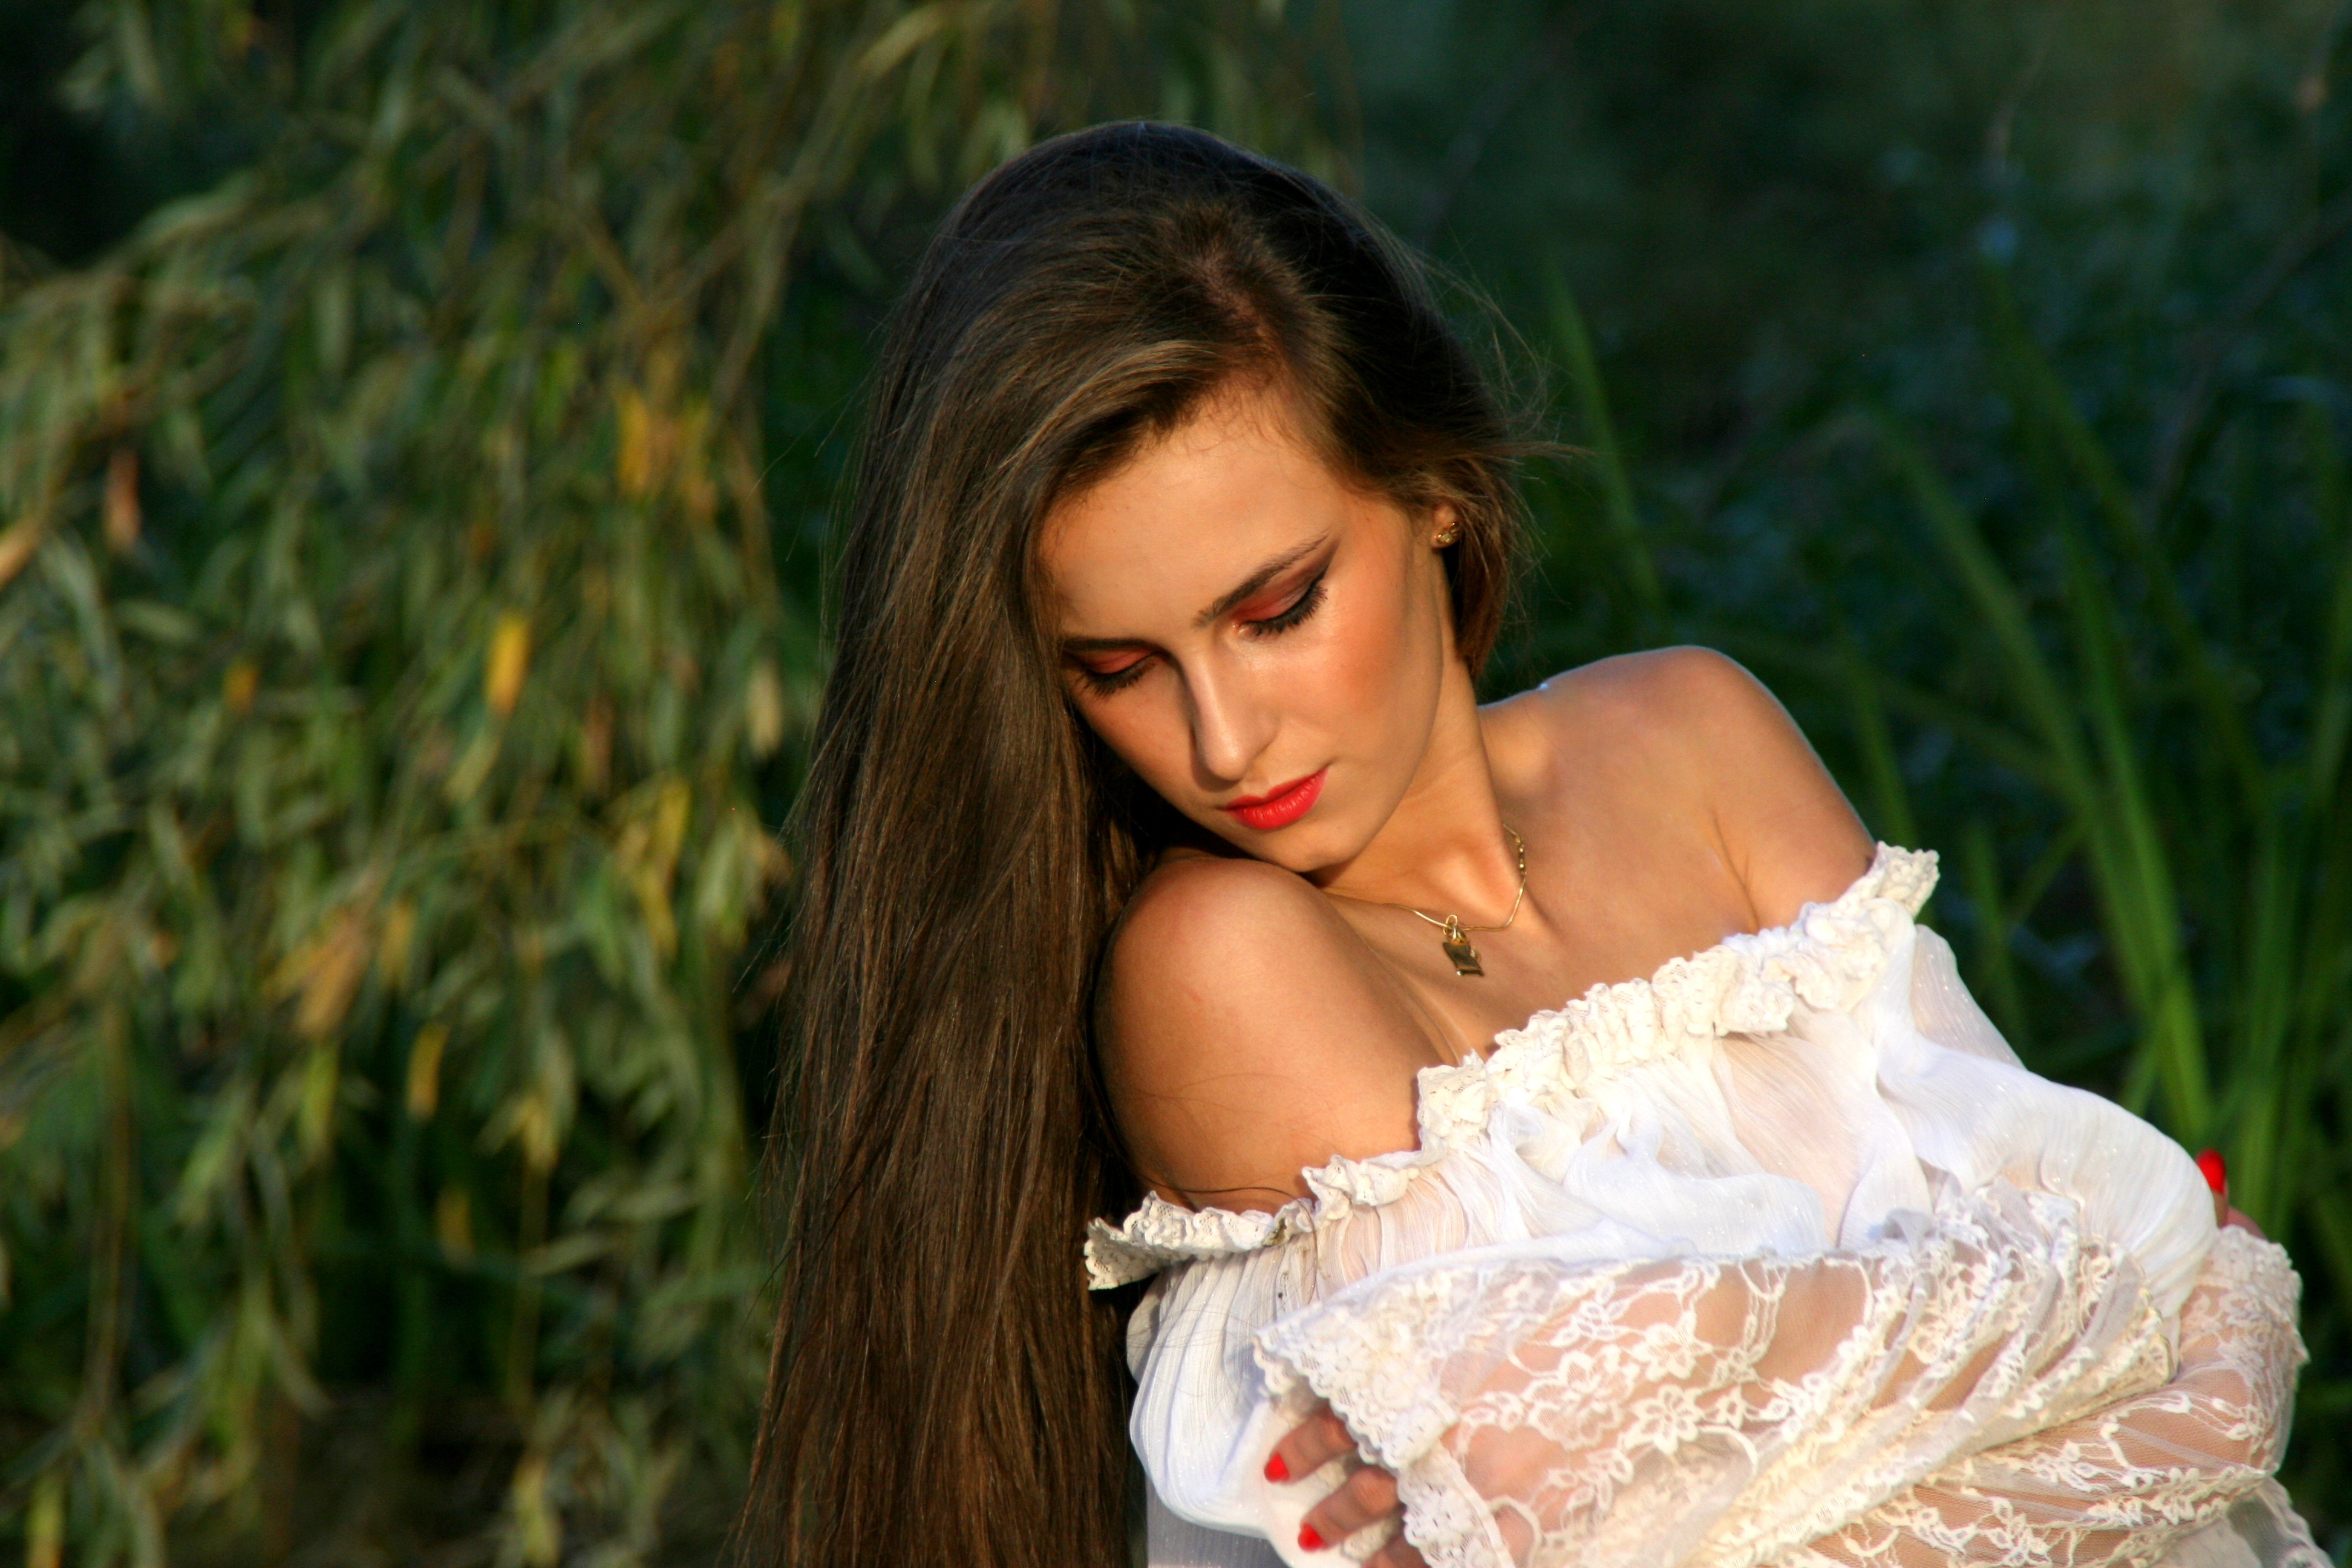
person, girl, woman, hair, white, photography, trunk, leg, portrait, model, spring, green, fashion, clothing, lady, hairstyle, long hair, human body, willow, dress, eye, skin, beauty, blond, seductive, abdomen, photo shoot, brown hair, portrait photography, art model